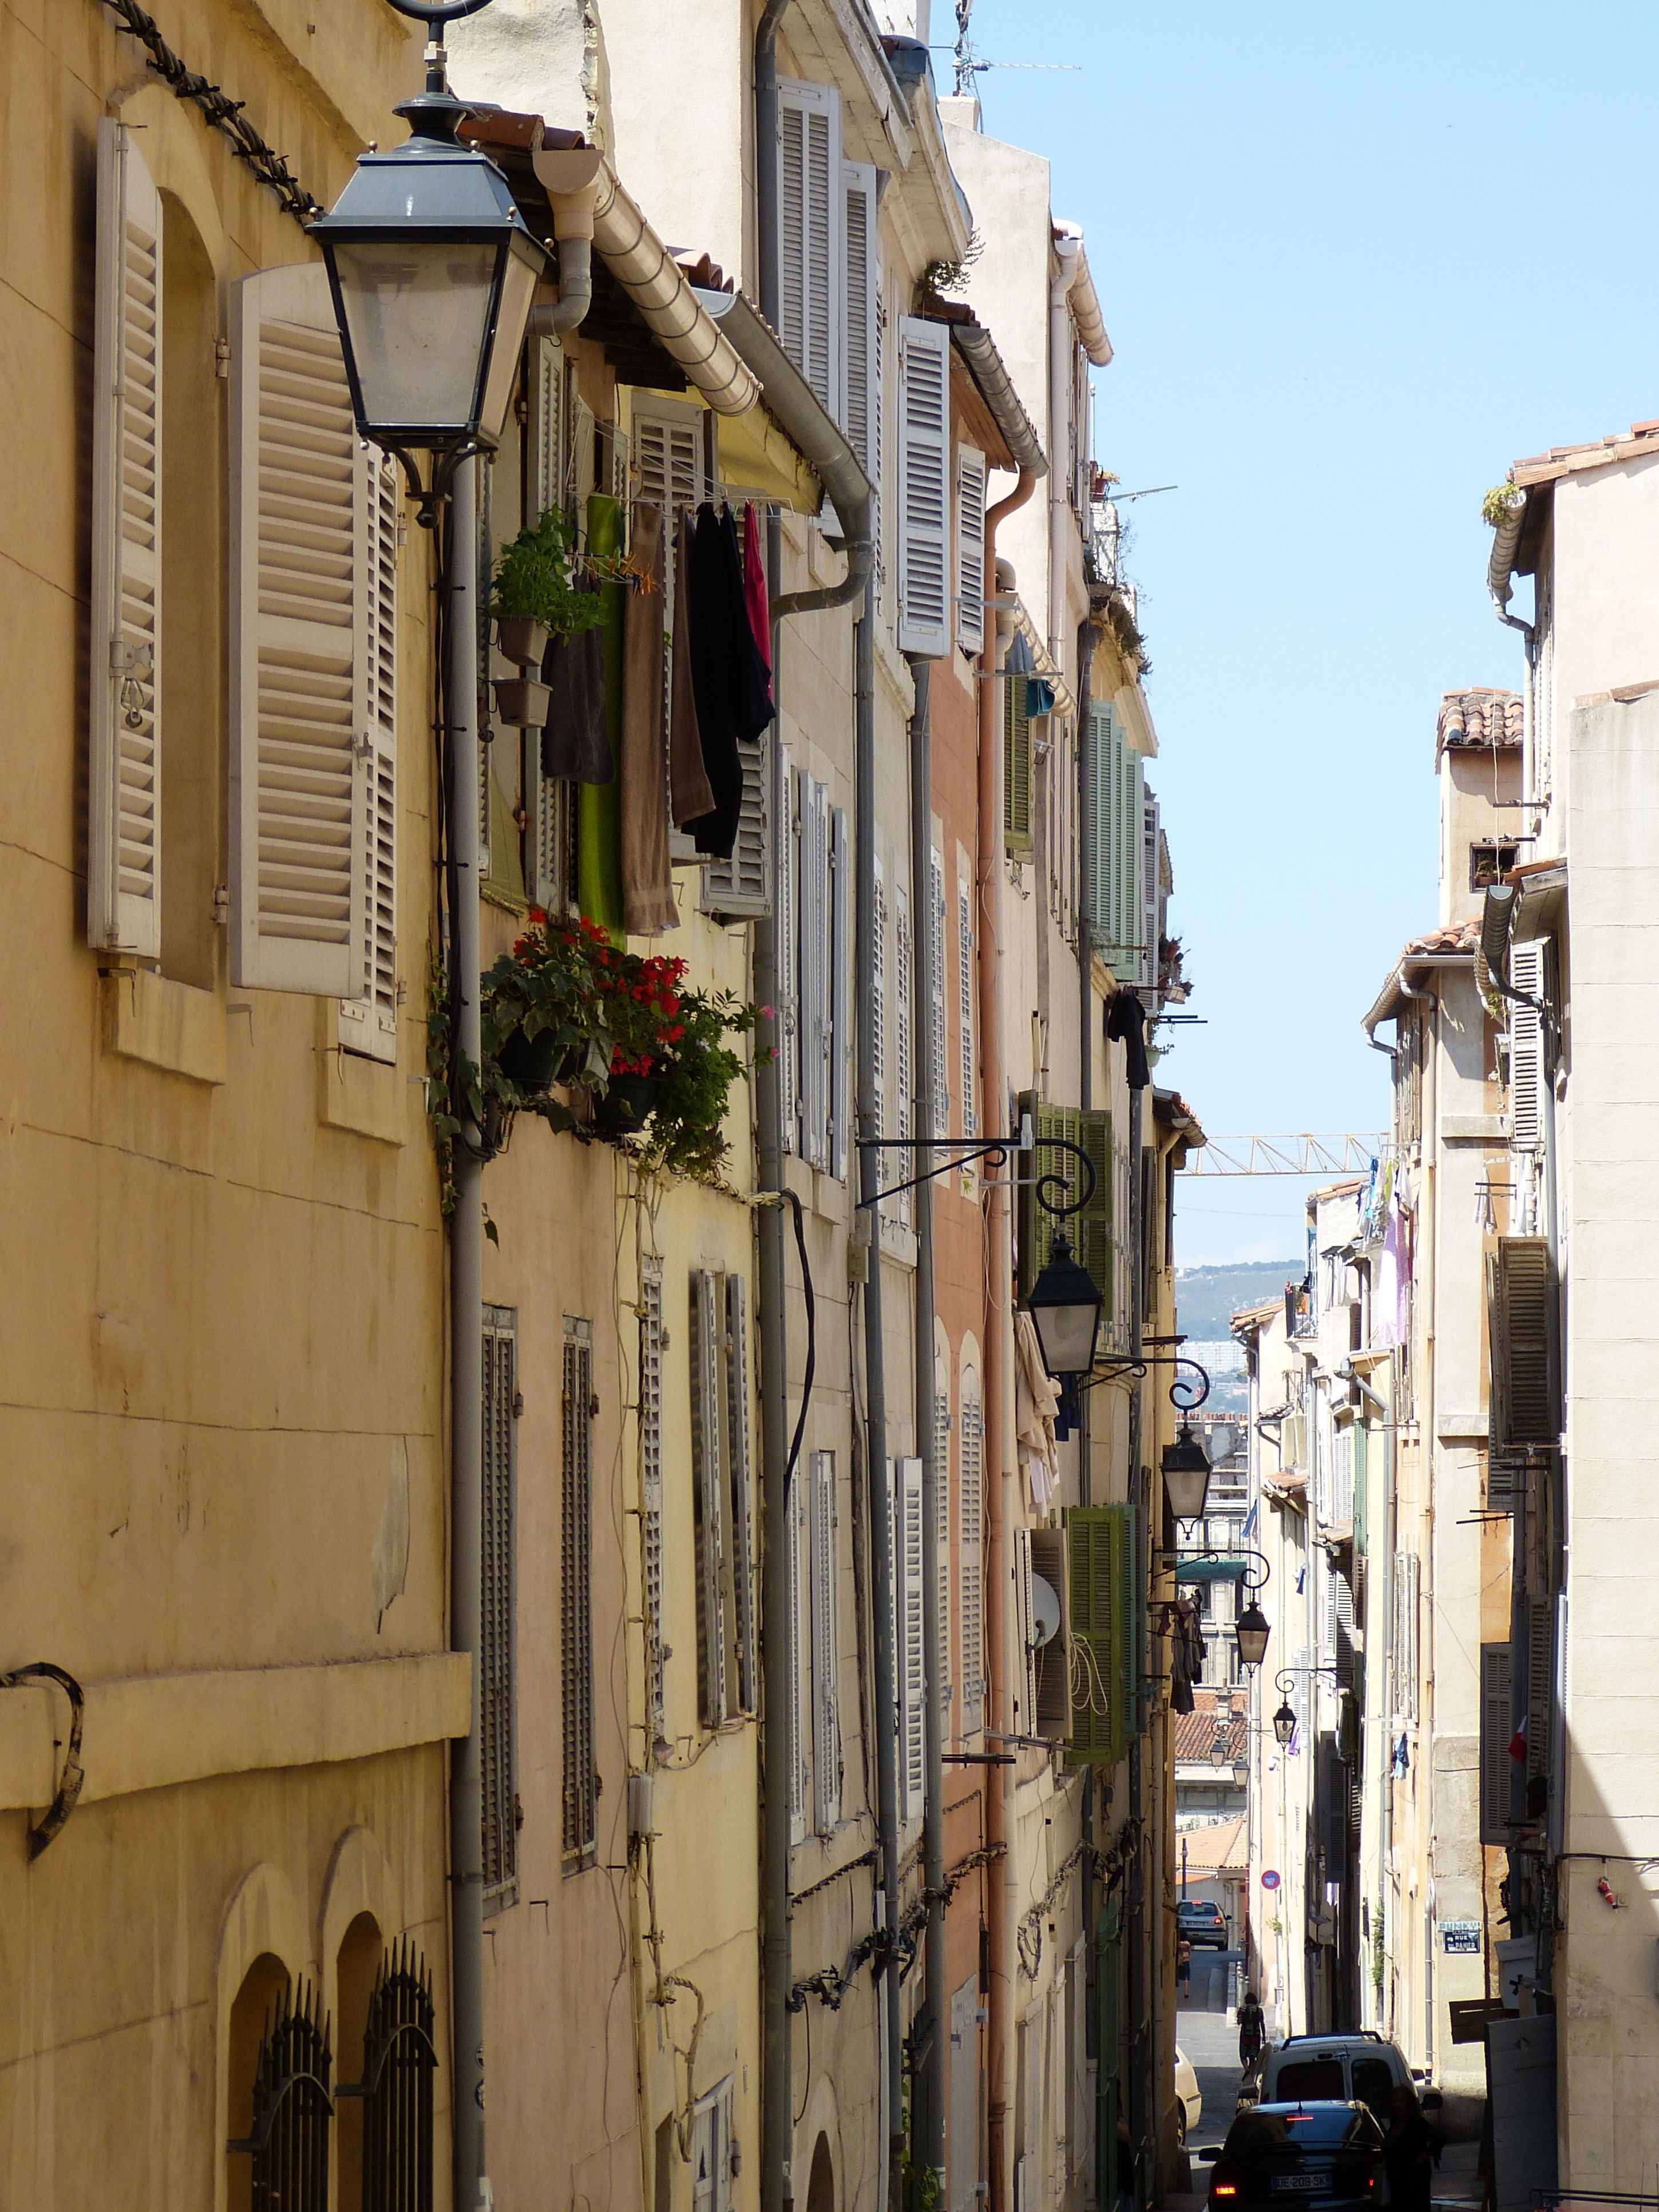
architecture, road, street, house, town, building, alley, city, france, mediterranean, facade, steep, waterway, old town, infrastructure, marseille, historically, neighbourhood, south of france, bowever, urban area, residential area, human settlement